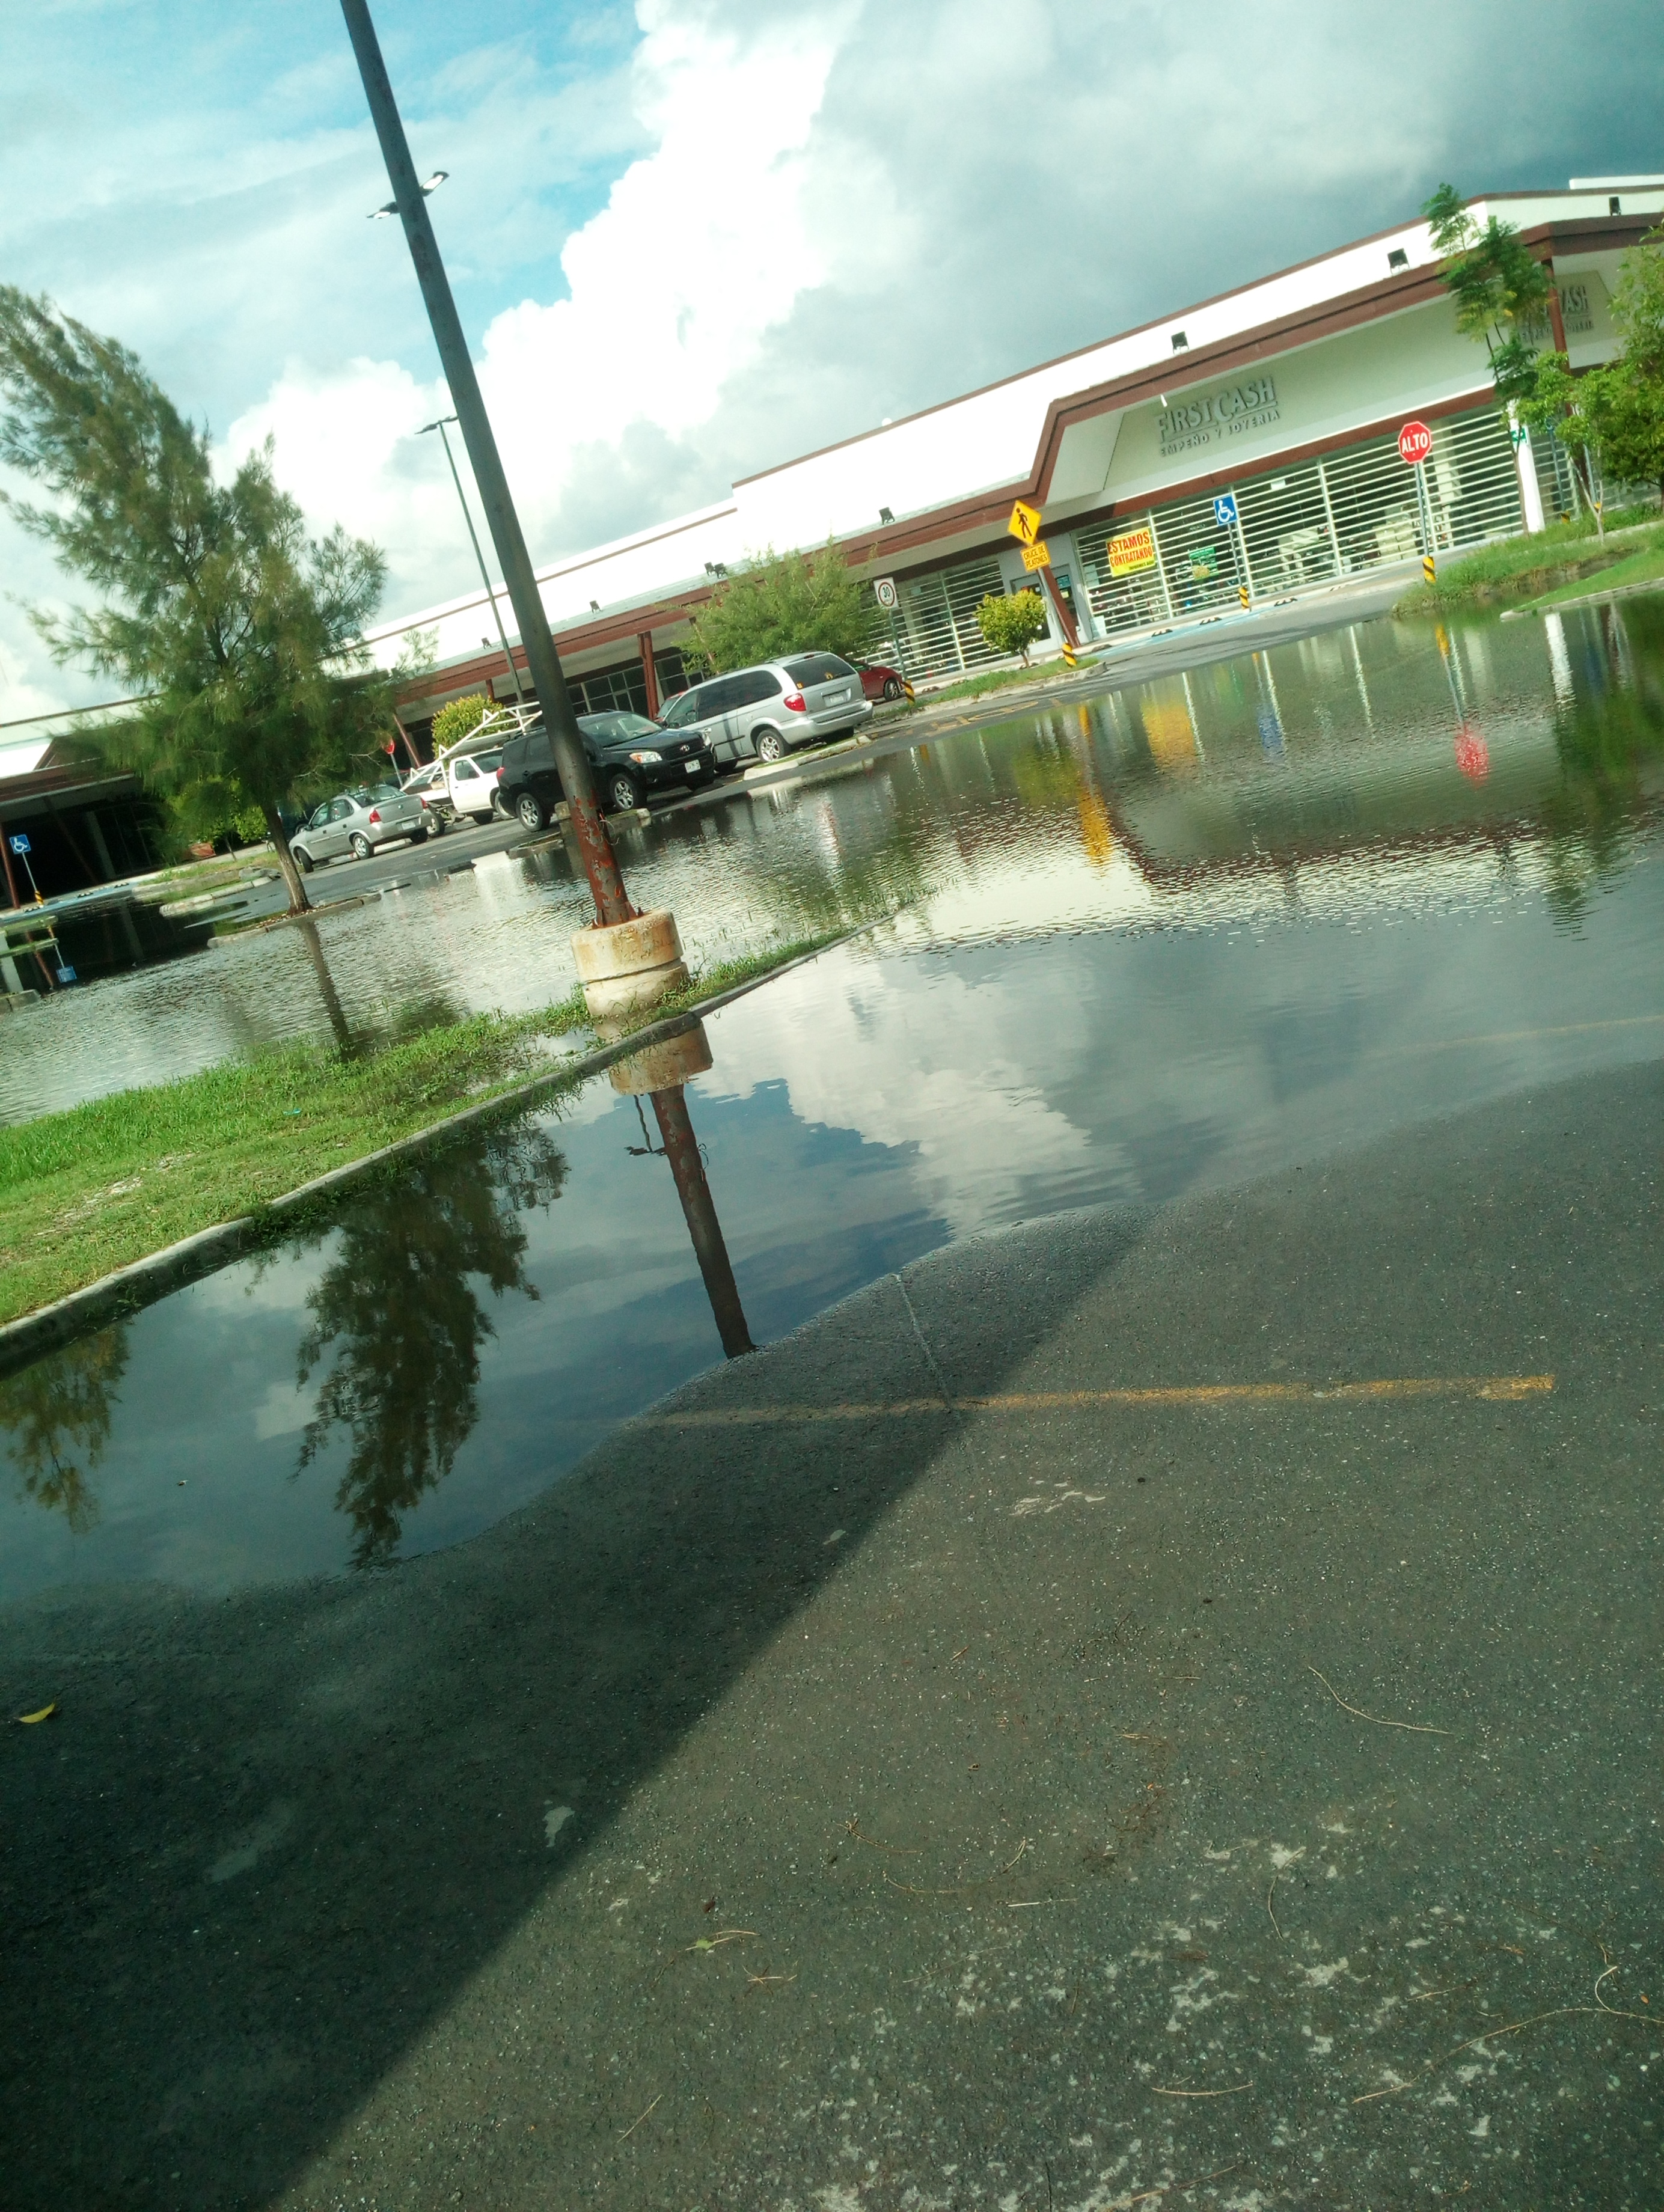
october, waterway, water, body of water, reflection, water resources, river, sky, tree, water feature, cloud, plant, canal, recreation, leisure, watercourse, bridge, bank, lake, landscape